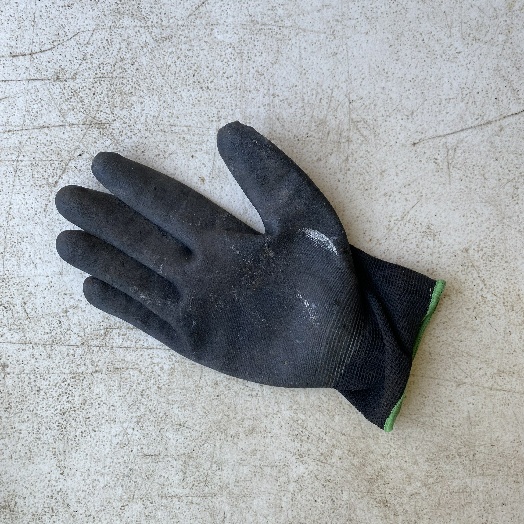
Label: Textile Trash